Va Varalam Va

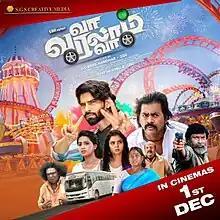
Theatrical release poster

Va Varalam Va is a 2023 Indian Tamil-language comedy drama film written and directed by Suresh Babu R. and L. G. Ravichandhar. The film stars Balaji Murugadoss and Mahana Sanjeevi in the lead roles, with Redin Kingsley in a supporting role. The film was produced by Suresh Babu under the banner of SGS Creative Media, and had a theatrical release on 1 December 2023. The film's title is based on a song from "Bairavaa" (2017).